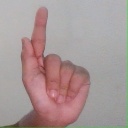
अक्षर: ळ